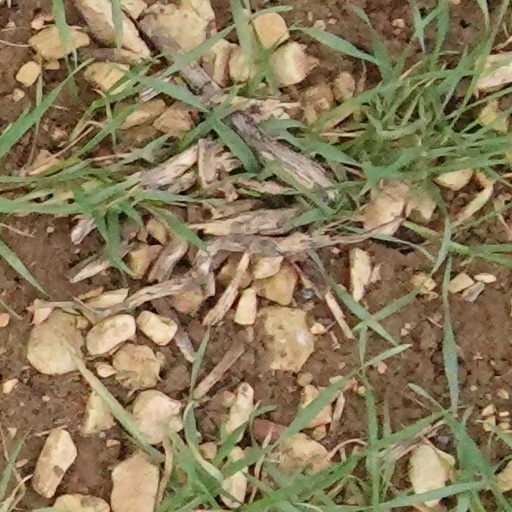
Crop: wheat